Montesquieu, Tarn-et-Garonne

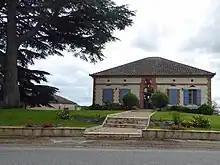
MONTESQUIEU SAINTE THECLE

Montesquieu (Languedocien: "Senta Tecla de Montesquiu") is a commune in the Tarn-et-Garonne department in the Occitanie region in southern France.